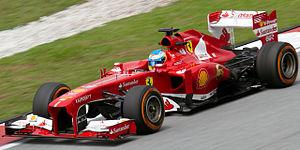
La Scuderia Ferrari fondée en 1929 par Enzo Ferrari, est depuis 1947 la branche chargée de l'engagement en compétition des voitures de la marque Ferrari. De nos jours, la Scuderia Ferrari a exclusivement recentré son activité sur le championnat du monde de Formule 1, dont elle est à la fois une pionnière et un pilier, détenant la plupart des records.
Cet article sur la réglementation de la Formule 1 2013 présente un aperçu rapide du règlement en vigueur durant le Championnat du monde de Formule 1 2013. Les nouveautés par rapport à la saison précédente sont indiquées en caractères gras.
La Ferrari F138 est la monoplace de Formule 1 engagée par la Scuderia Ferrari dans le cadre du championnat du monde de Formule 1 2013. Elle est pilotée par l'Espagnol Fernando Alonso, présent au sein de l'écurie italienne depuis la saison 2010, et le Brésilien Felipe Massa, qui effectue sa huitième saison consécutive chez Ferrari. Les pilotes essayeurs sont l'Italien Davide Rigon et les Espagnols Marc Gené et Pedro de la Rosa. Conçue par les ingénieurs Nikolas Tombazis et Pat Fry, la F138 est une évolution de la Ferrari F2012 de la saison précédente.
Fernando Alonso Díaz, né le 29 juillet 1981 à Oviedo, est un pilote automobile espagnol, premier champion du monde de Formule 1 de l'histoire de son pays, en 2005, au volant d'une Renault, titre qu'il conserve l'année suivante avec la même écurie. Après avoir rejoint McLaren en 2007 puis être revenu chez Renault en 2008-2009, il pilote pour Ferrari de 2010 à 2014 avant de retourner chez McLaren en 2015. Fernando Alonso totalise 32 victoires en Formule 1 et deux succès aux 24 Heures du Mans lors des éditions 2018 et 2019.